Pat Colloton

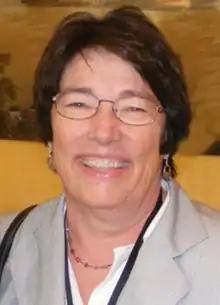

Pat Colloton (born September 18, 1944) is a former Republican member of the Kansas House of Representatives, representing the 28th district. She served from 2004 to 2013.